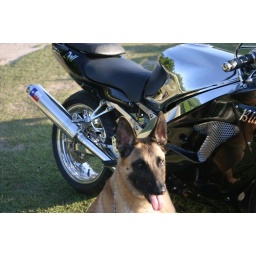
D&amp;amp;D pipes dress up your sled... not a dog in the bunch.